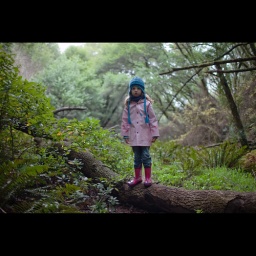
pink coat and blue hat in the woods